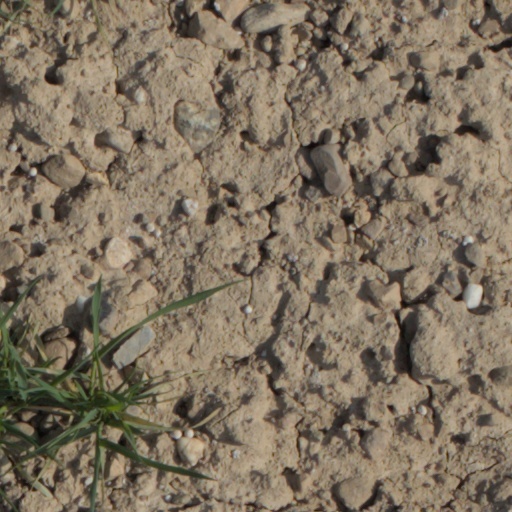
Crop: wheat